Super-resolution microscopy

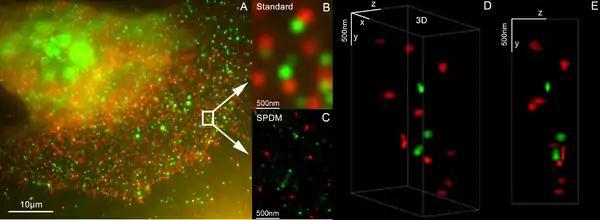
3D Dual Colour Super Resolution Microscopy with Her2 and Her3 in breast cells, standard dyes: Alexa 488, Alexa 568 LIMON

Light MicrOscopical Nanosizing microscopy (3D LIMON) images, using the Vertico SMI microscope, are made possible by the combination of SMI and SPDM, whereby first the SMI, and then the SPDM, process is applied.